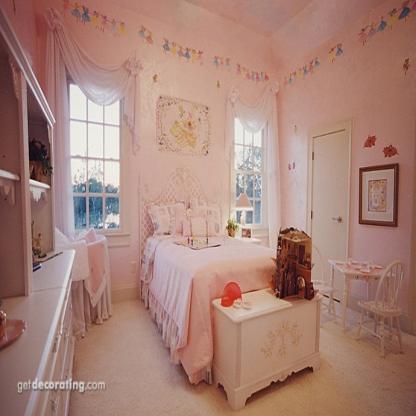
Scene: Indoor